Épalinges

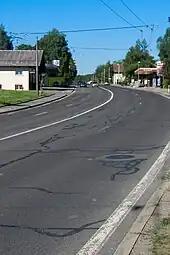
Road between Bern and Lausanne at Épalinges

Épalinges has an area, , of . Of this area, or 18.8% is used for agricultural purposes, while or 25.6% is forested. Of the rest of the land, or 56.7% is settled (buildings or roads).